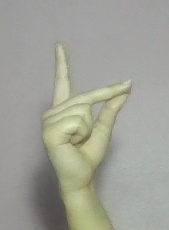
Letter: ta